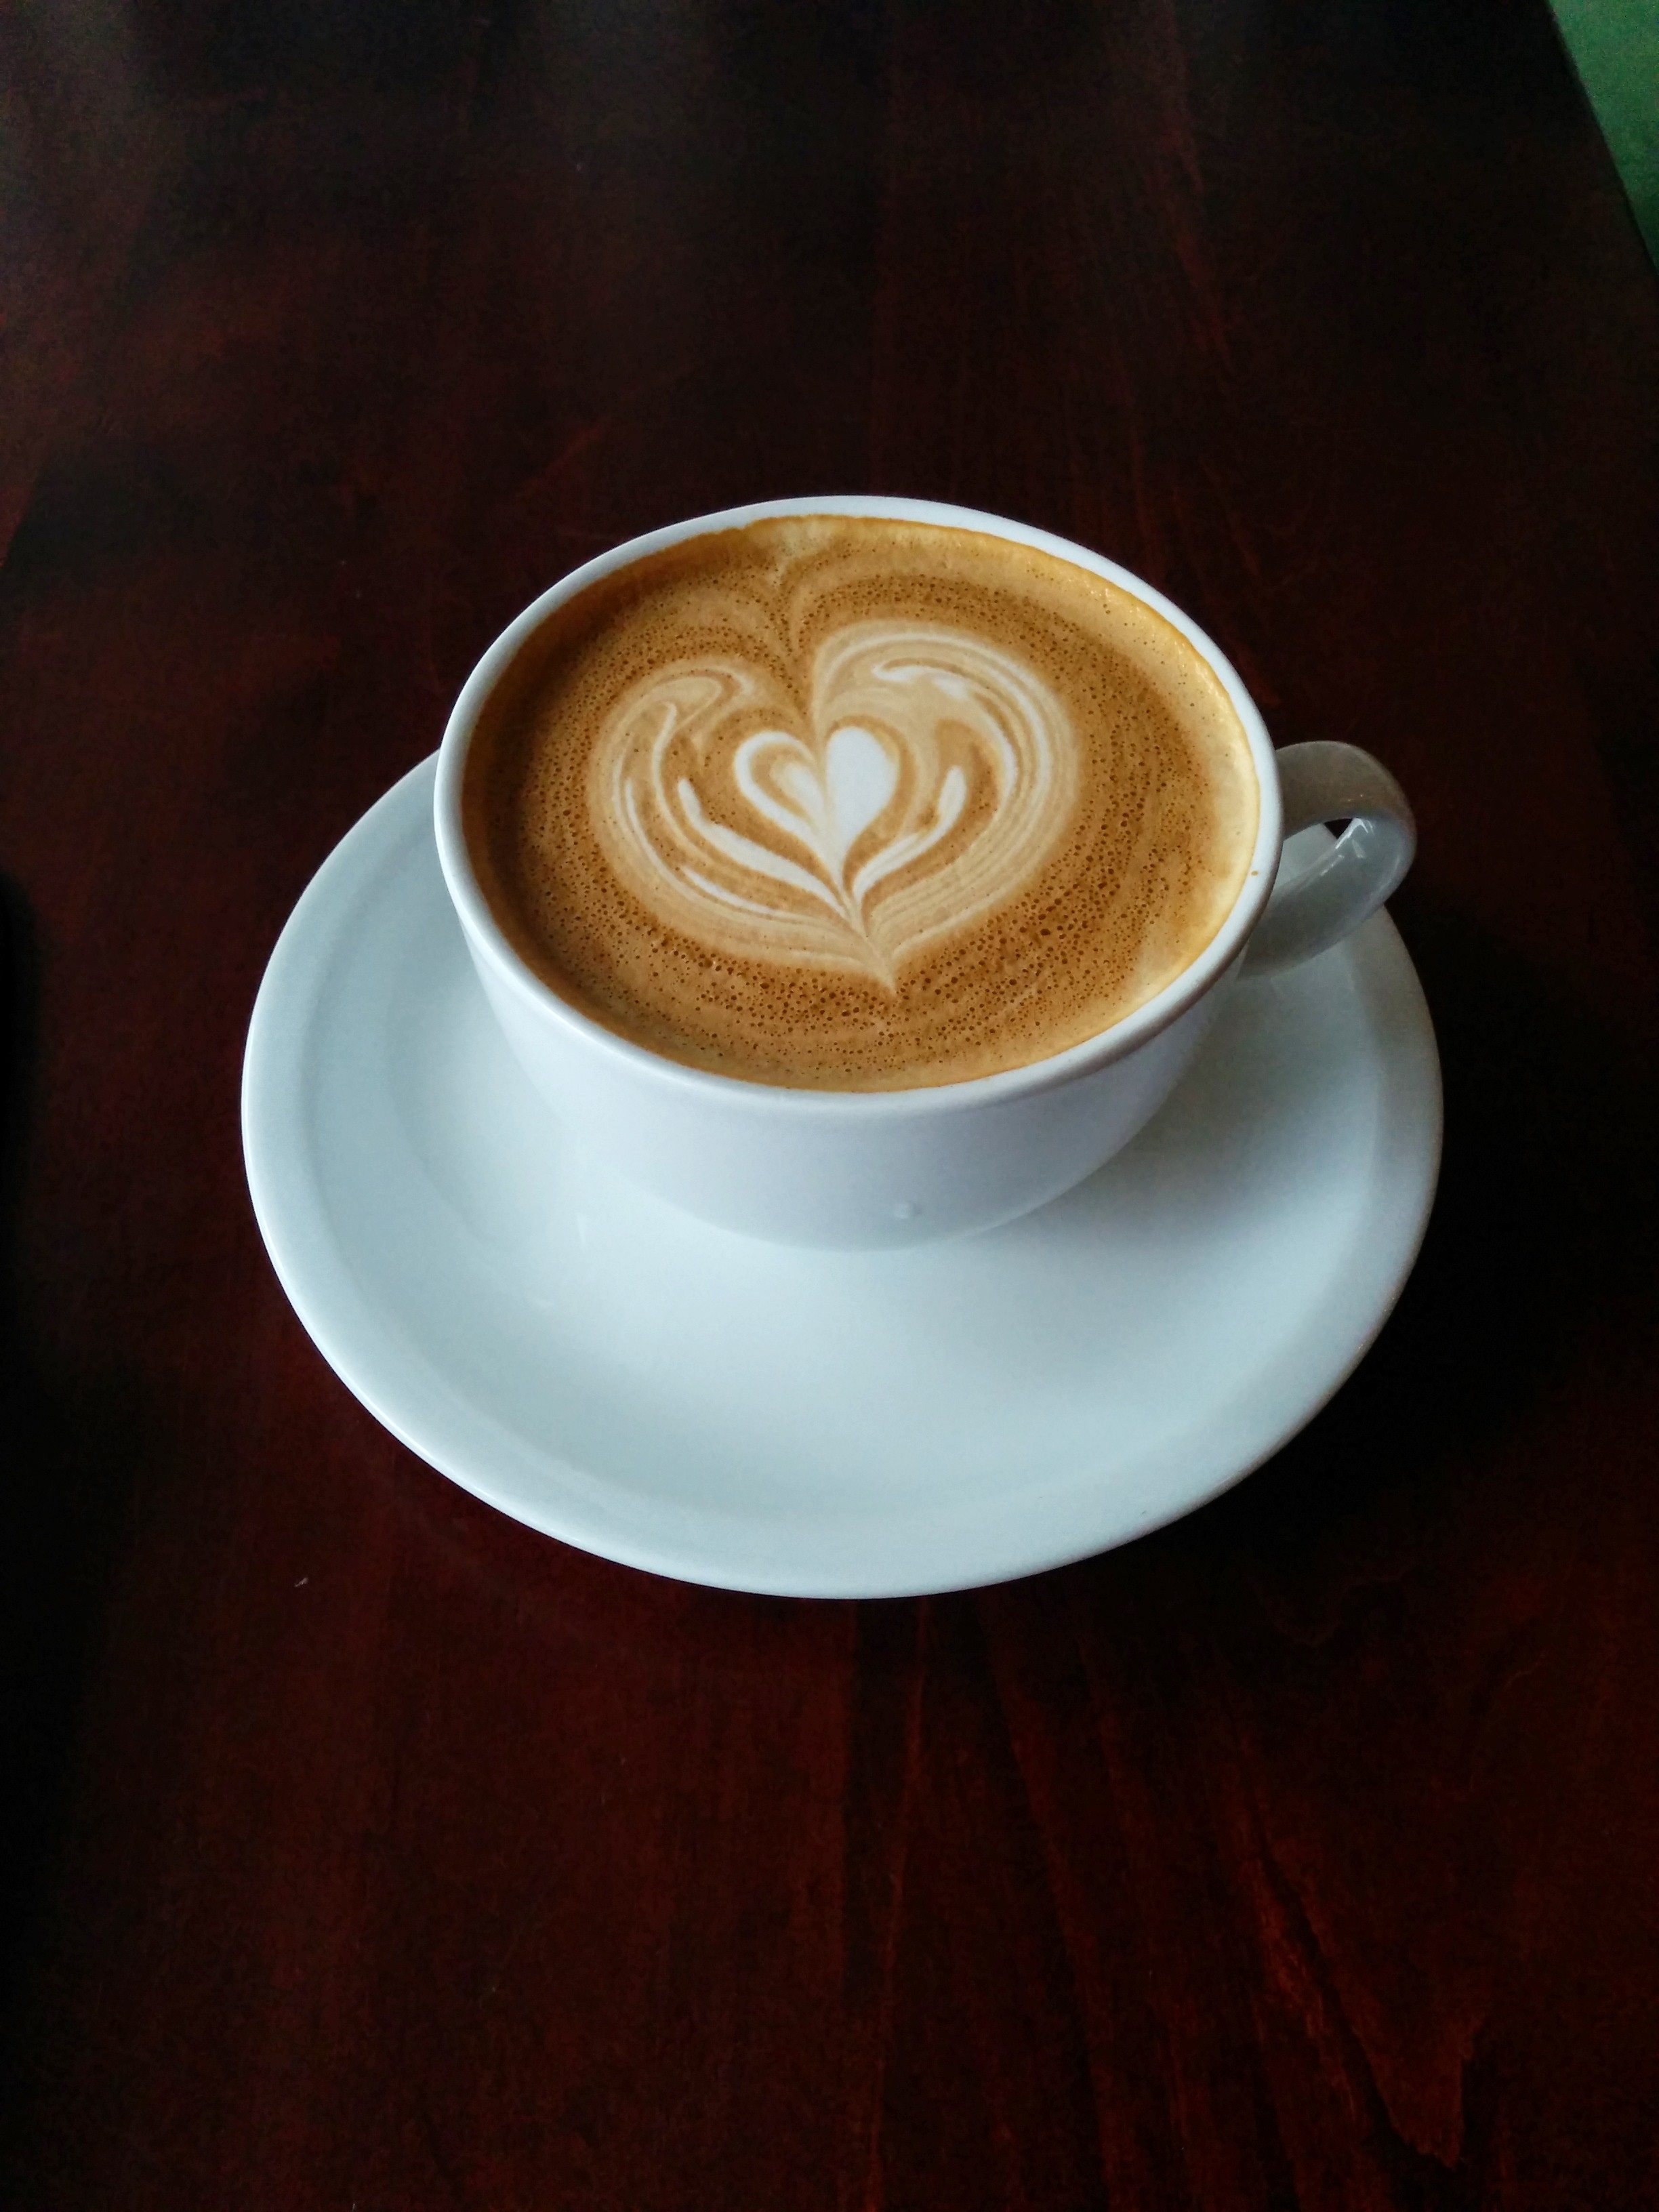
table, cafe, coffee, dark, cup, latte, cappuccino, drink, espresso, coffee cup, caffeine, latte art, flat white, caf au lait, cortado, caff macchiato, ristretto